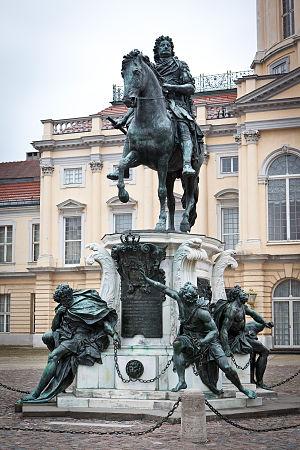
Cet article recense les statues équestres en Allemagne.